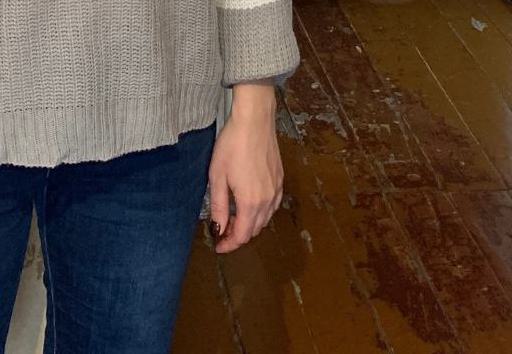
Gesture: no_gesture